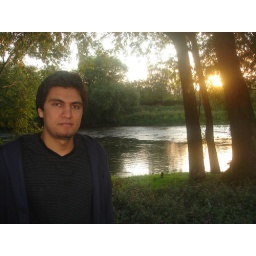
Men always liked walking by the side of the river